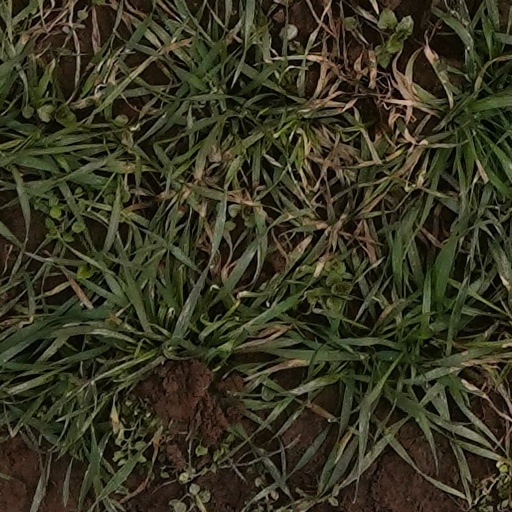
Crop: wheat